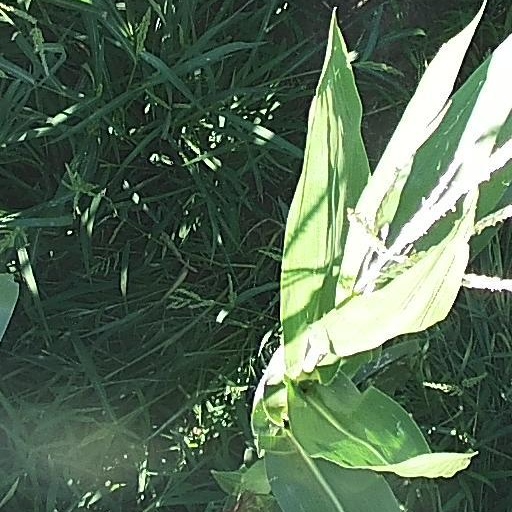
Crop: maize; corn